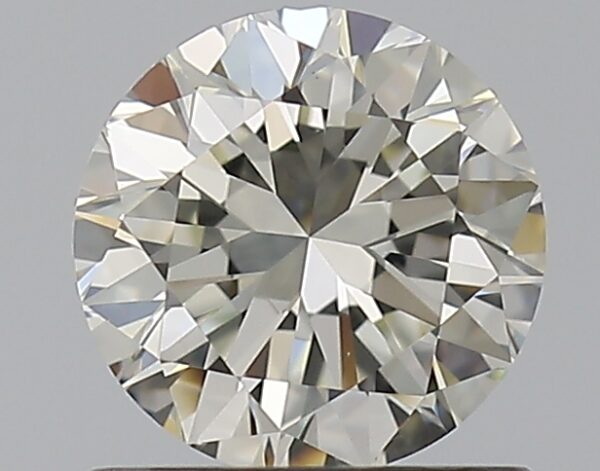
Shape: round
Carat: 0.8
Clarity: VS1
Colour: L
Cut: VG
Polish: VG
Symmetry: VG
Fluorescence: F
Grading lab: GIA
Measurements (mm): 5.83 x 5.85 x 3.67